The Next Civil War

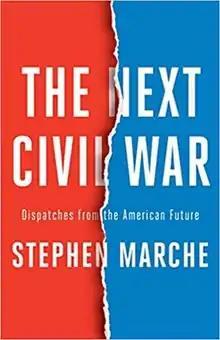

The Next Civil War: Dispatches from the American Future is a 2022 non-fiction book by Canadian novelist and journalist Stephen Marche. Released one year after the January 6th attack on the US Capitol, the book offers five possible scenarios in which a civil war could get triggered, resulting in a right-wing dictatorship in the US within the next decade.